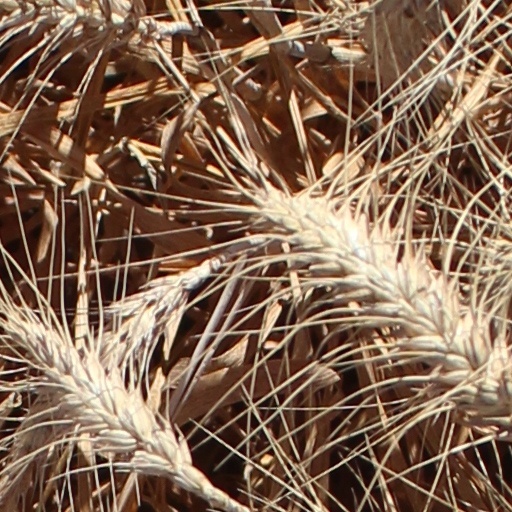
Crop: wheat